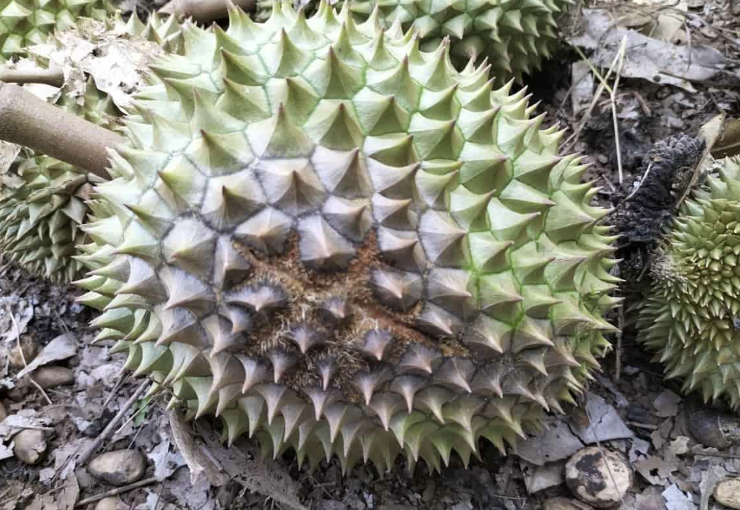
Label: fruit_rot